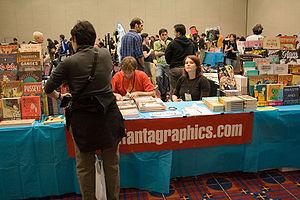
Fantagraphics Books, dit Fantagraphics, une maison d'édition de bande dessinée américaine fondée en 1976. Installée à Seattle depuis 1989, c'est le principal éditeur nord-américain de bande dessinée alternative